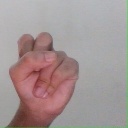
अक्षर: स